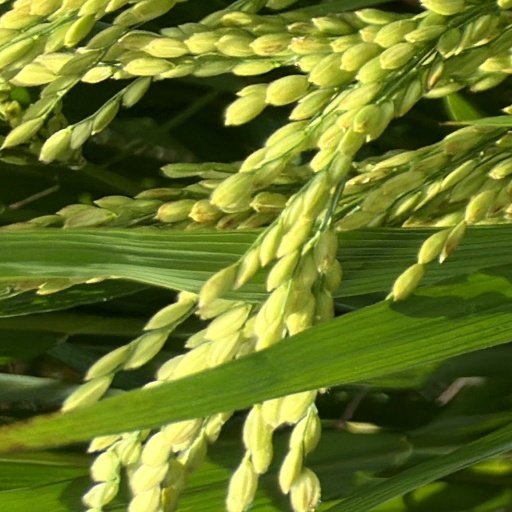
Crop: rice